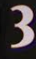
Number: 3